Ministry of Public Security (Poland)

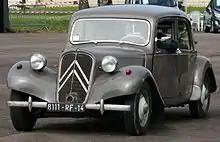
Citroën Traction Avant, a car commonly used by the UB

The Ministry of Public Security, was the secret police, intelligence and counter-espionage agency operating in the Polish People's Republic. From 1945 to 1954 it was known as the Security Office (UB), and from 1956 to 1990 as the Security Service (SB).